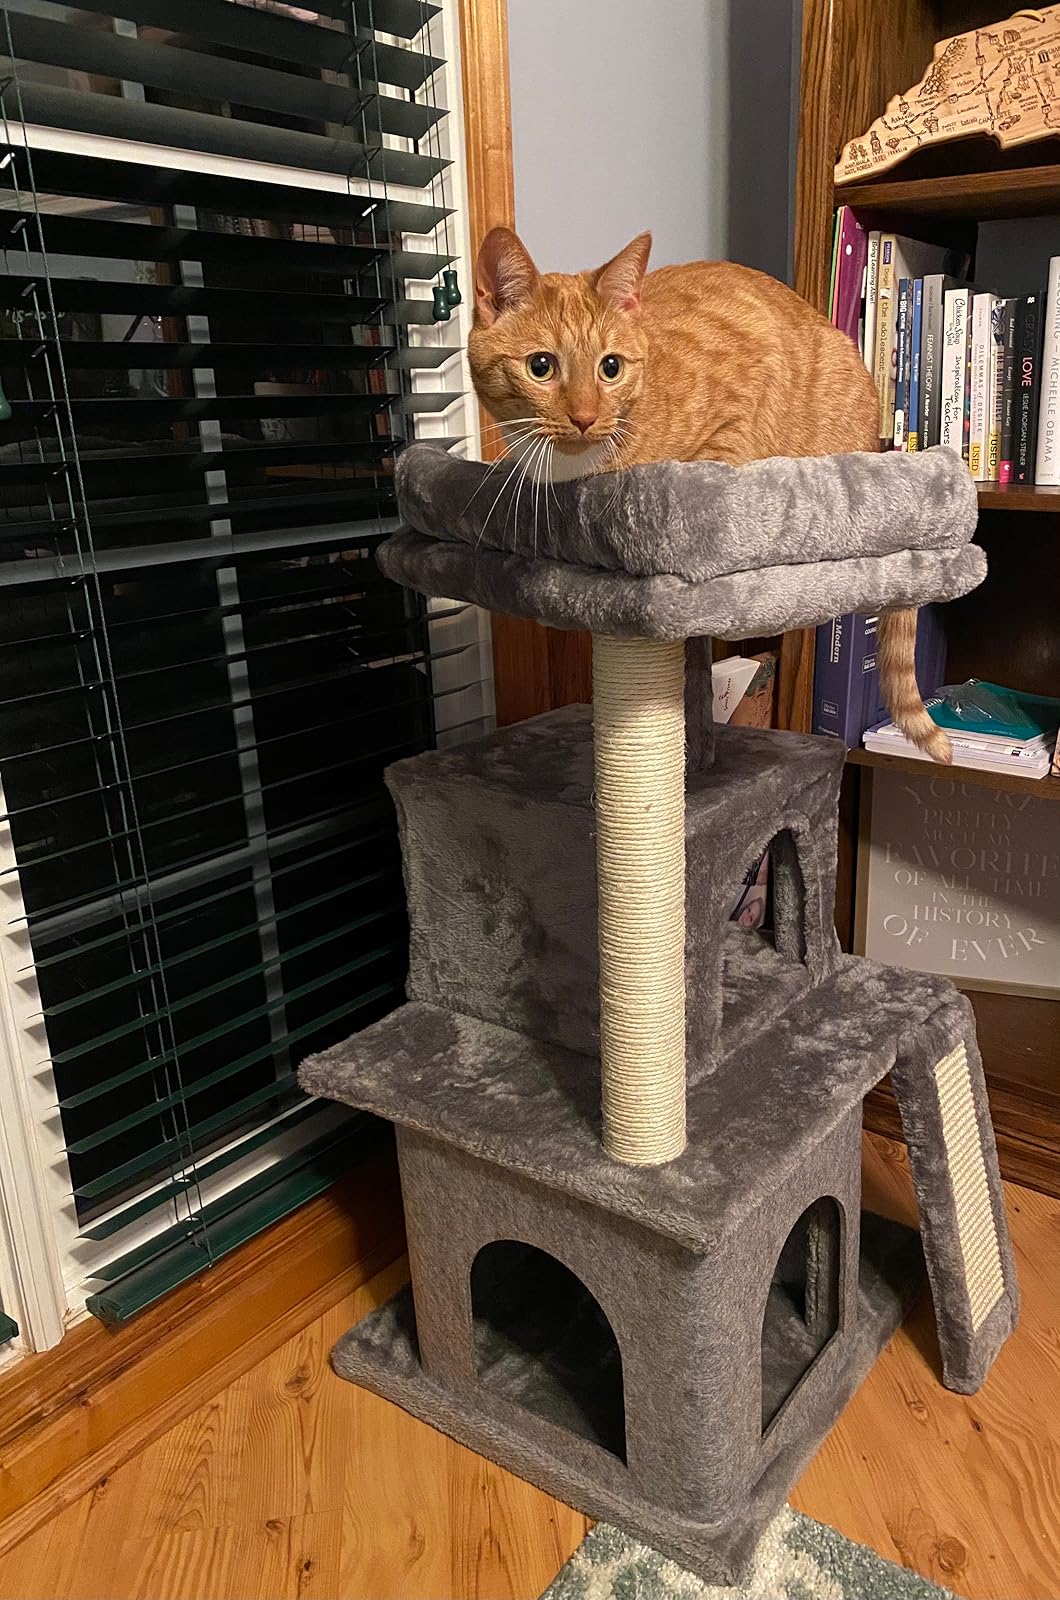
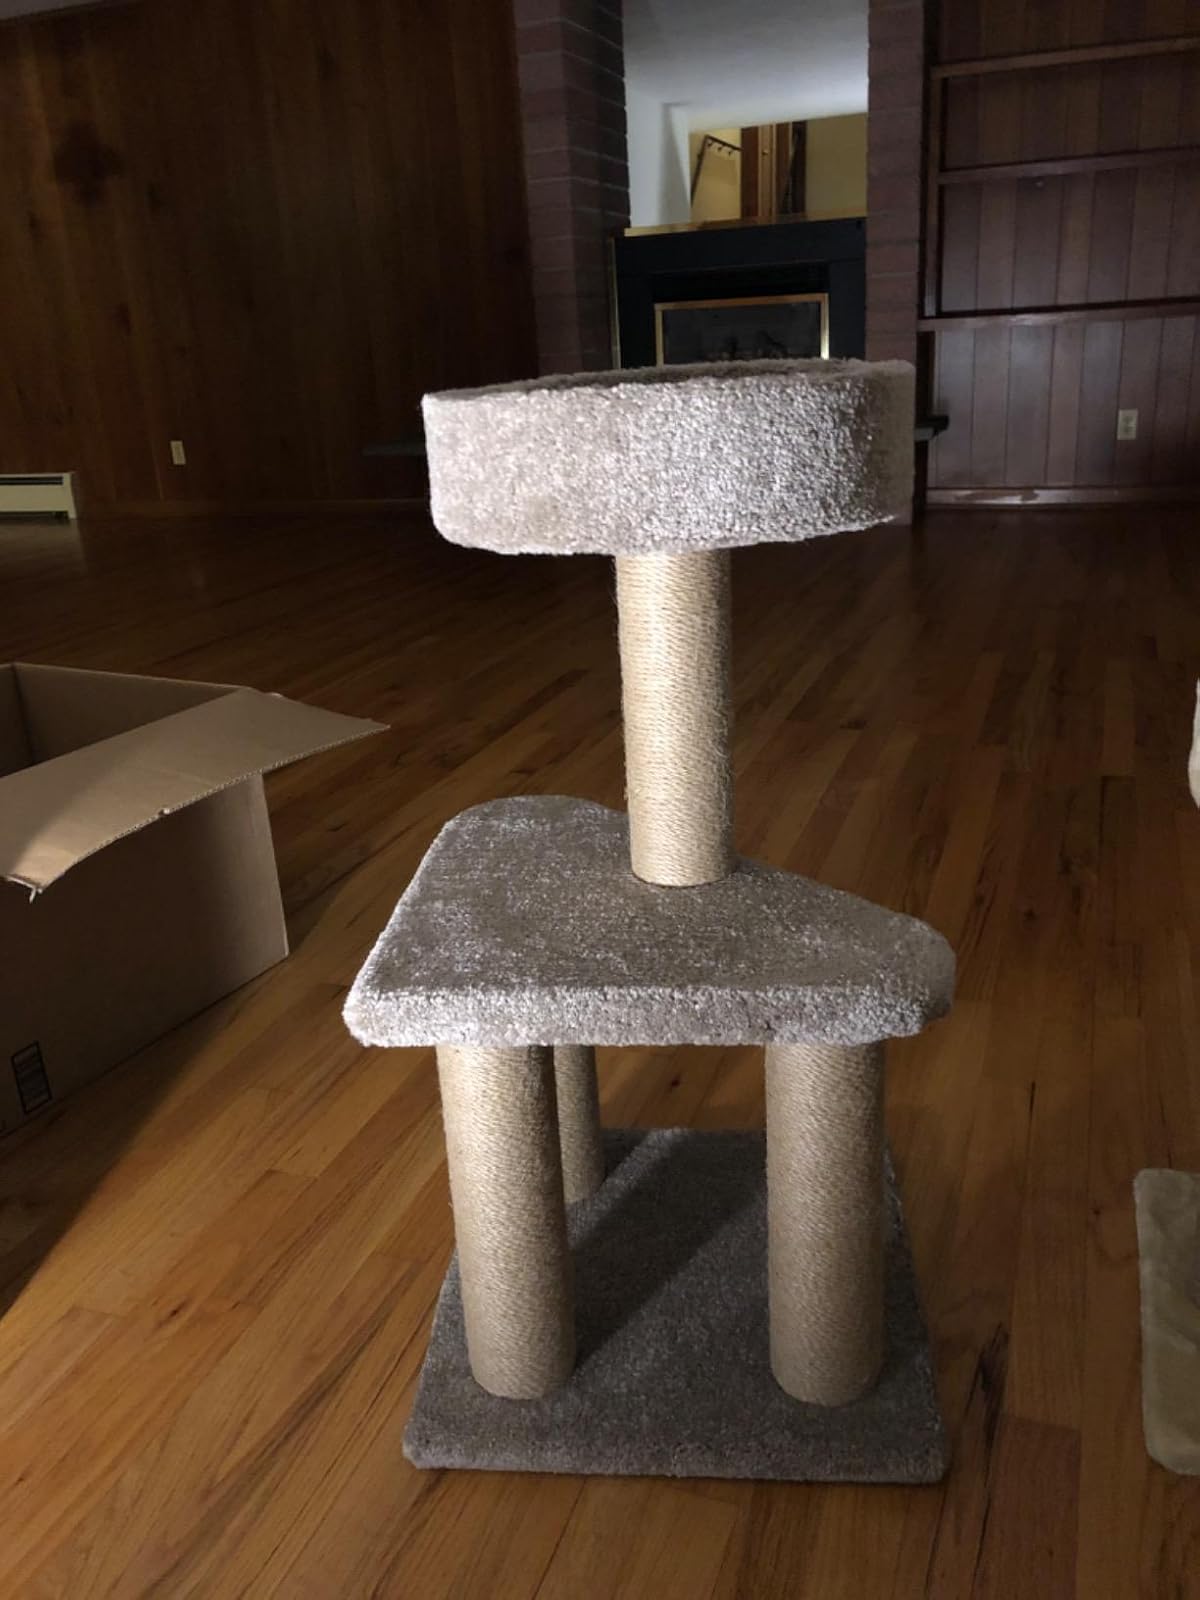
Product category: items_cat tree
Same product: no